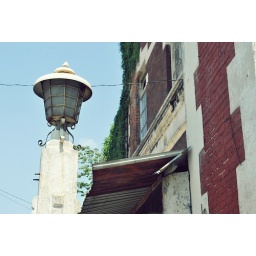
old street lamp and old building facade in kota lama. kota lama, semarang, indonesia.